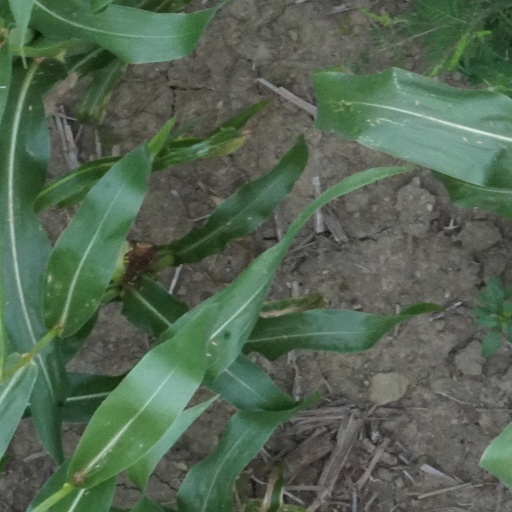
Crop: maize; corn